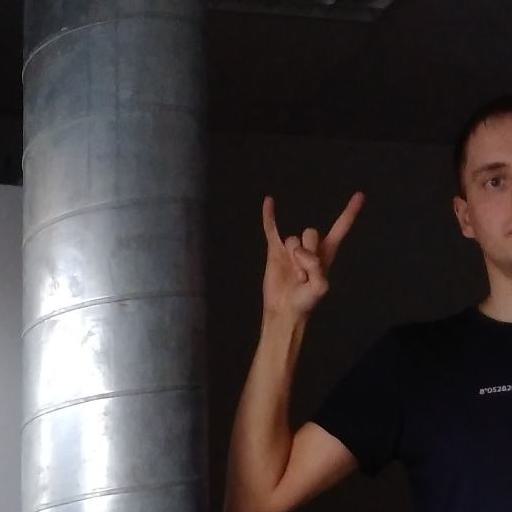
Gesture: rock